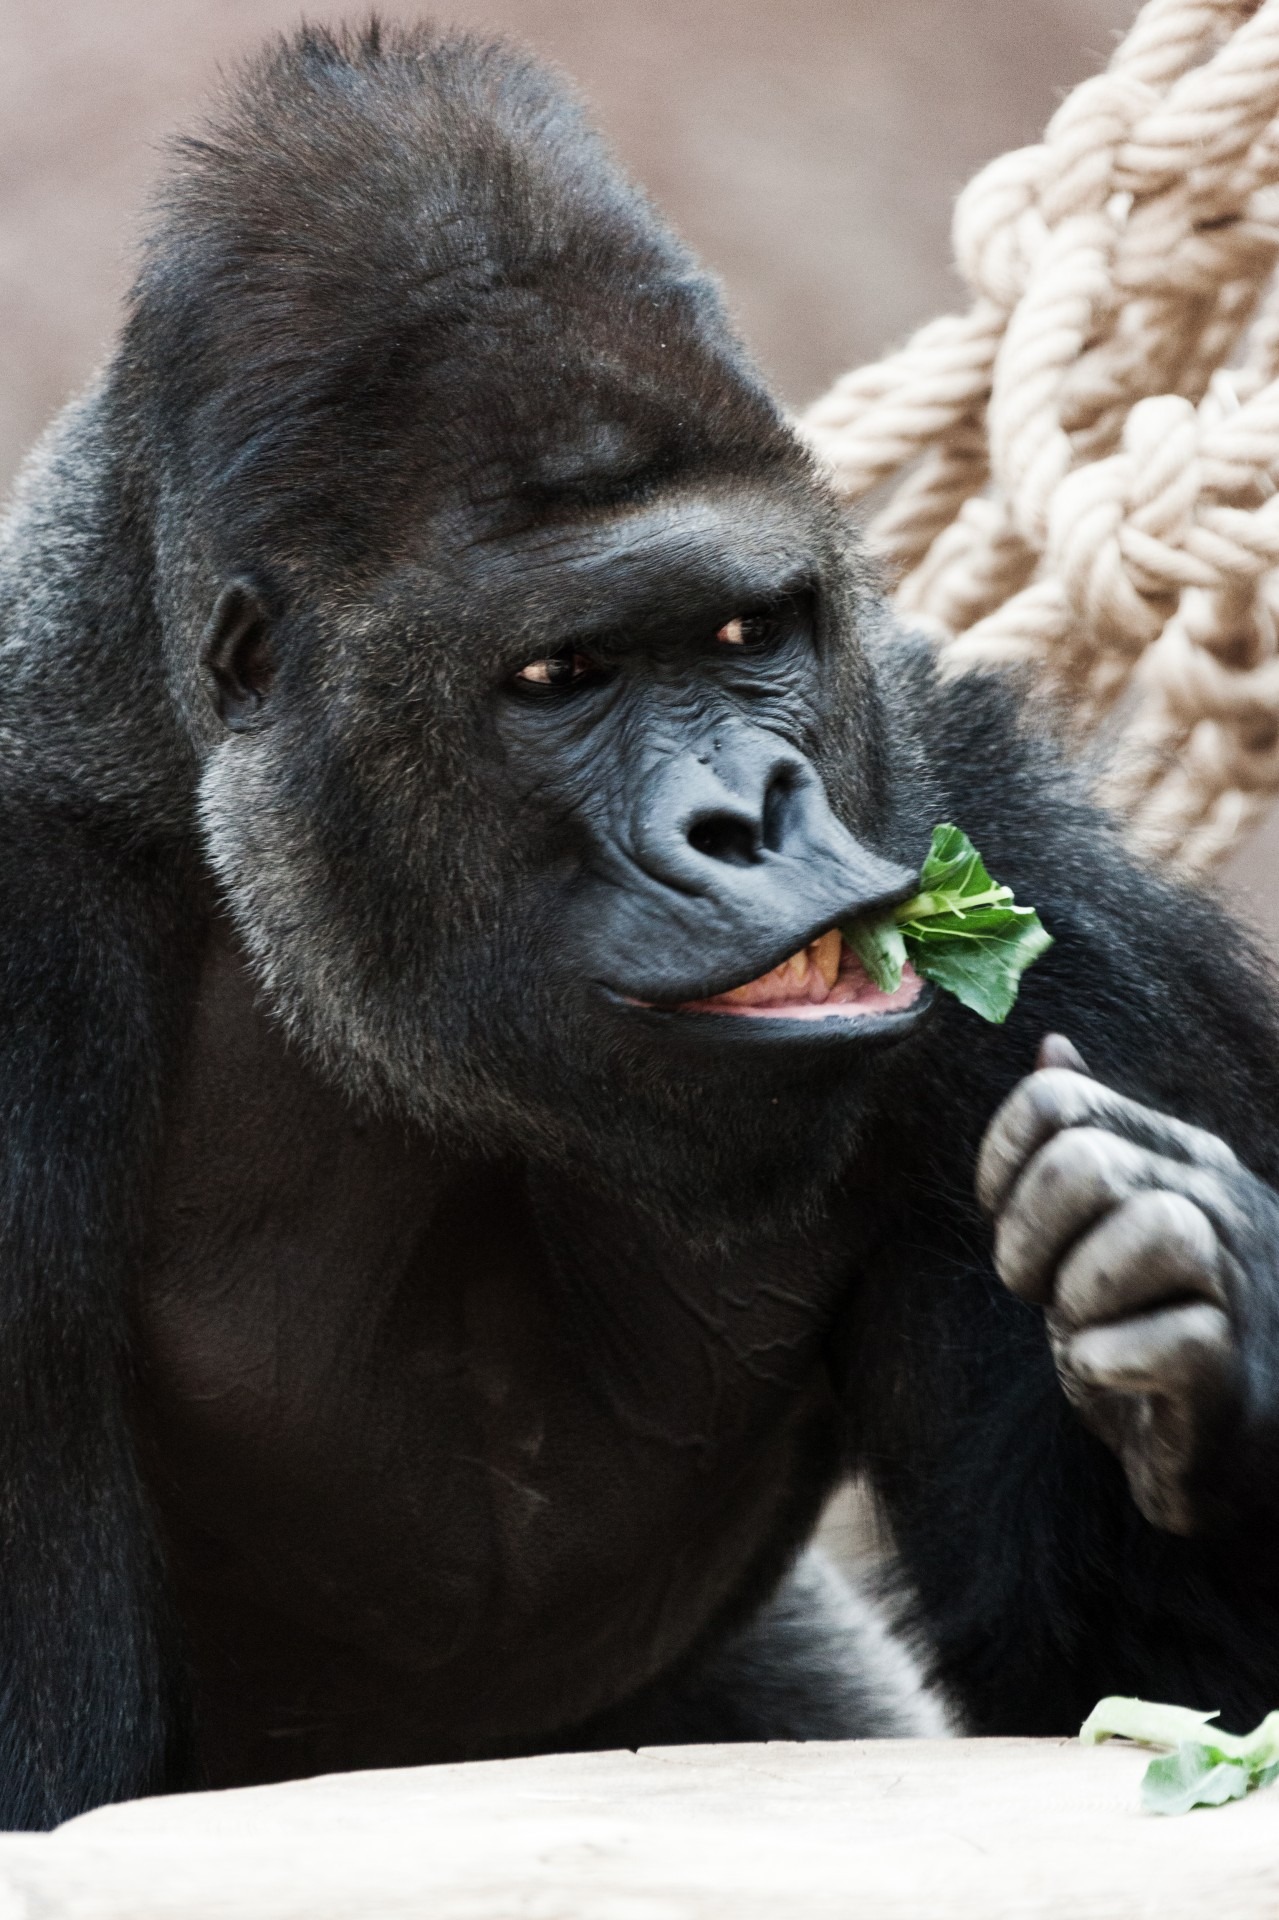
animal, male, wildlife, zoo, portrait, africa, mammal, black, monkey, fauna, primate, gorilla, chimpanzee, eating, king, ape, endangered, vertebrate, big, huge, powerful, dominate, western gorilla, great ape, common chimpanzee